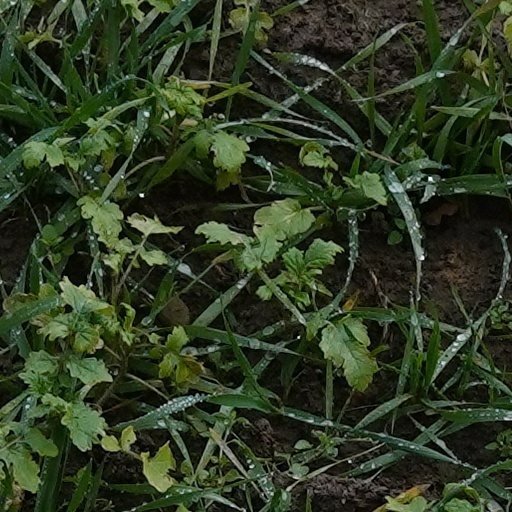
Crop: wheat